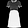
Label: Dress